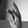
ASL letter: K